HouseQuake

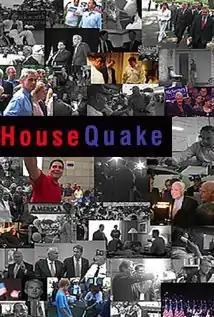
dvd coverart

HouseQuake is a 2009 American documentary film written and directed by Karen Elizabeth Price.